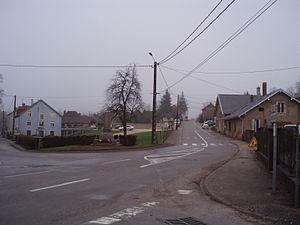
Le Monument - Loulans Verchamp - dec 2008